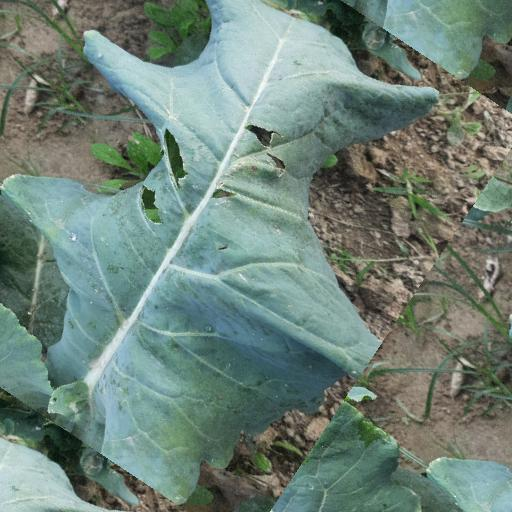
Label: Black Rot